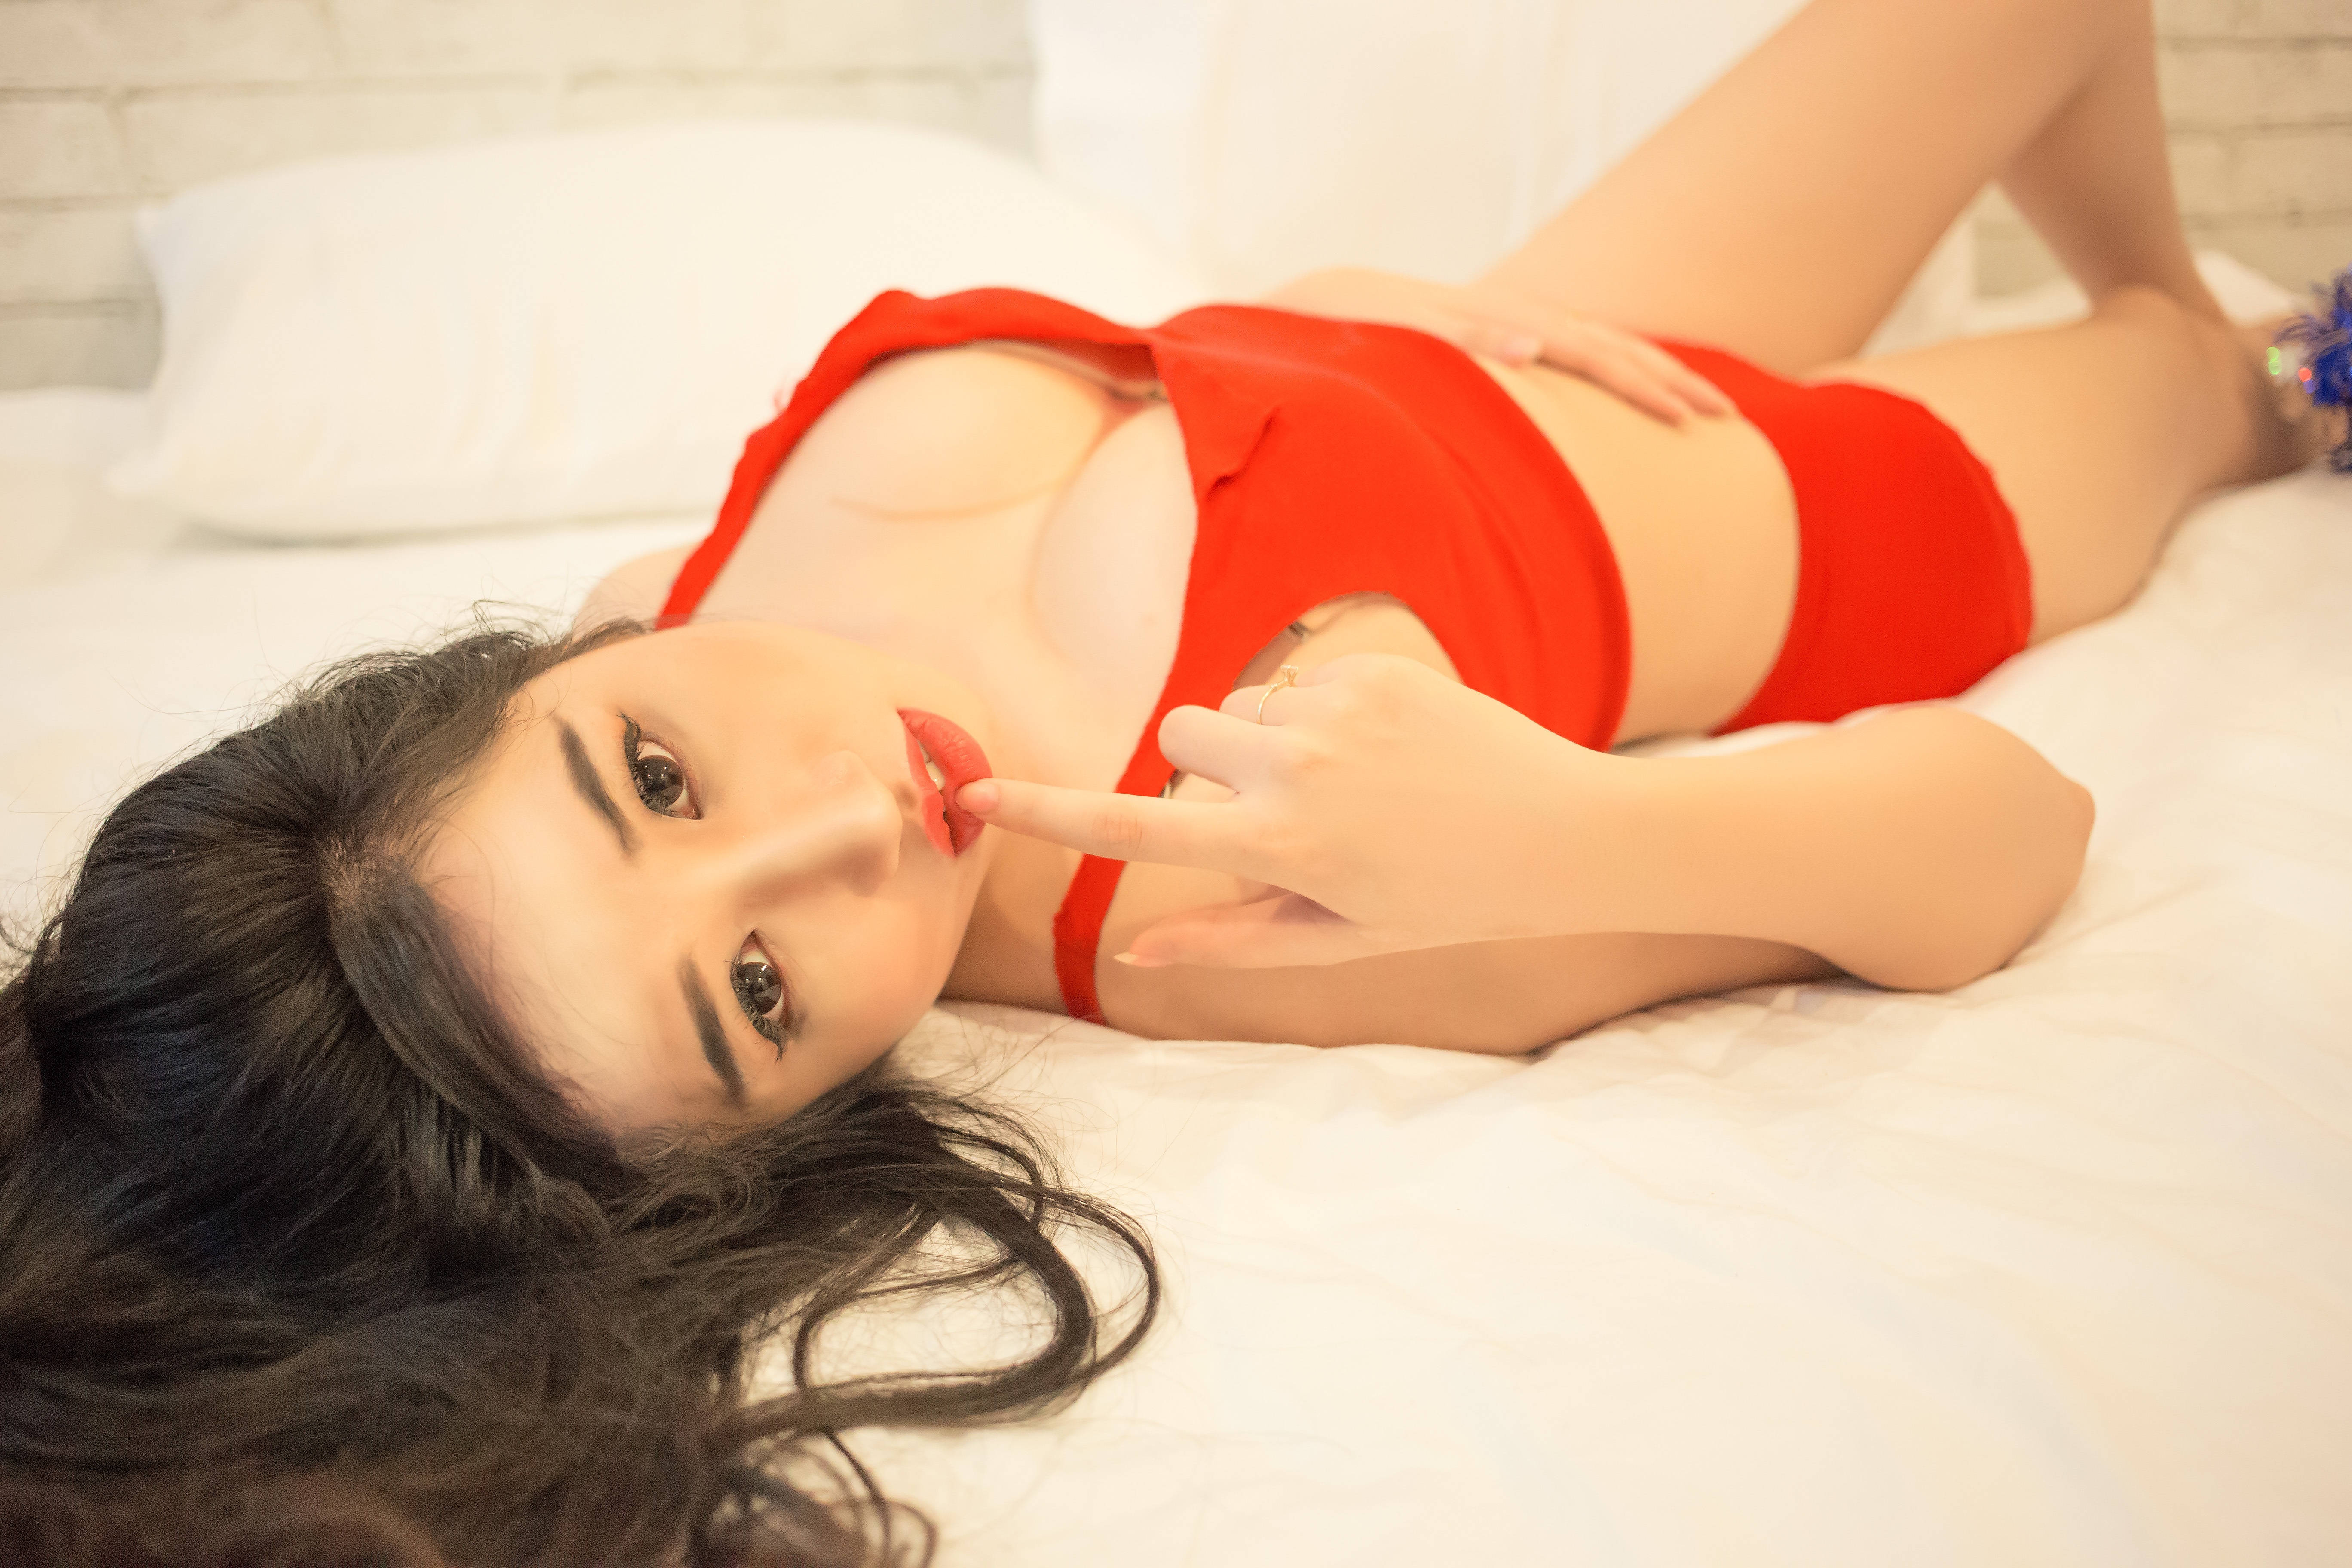
hand, sky, girl, hair, sweet, flower, travel, leg, model, young, finger, green, red, natural, fresh, asia, blooming, succulent, clothing, lady, hairstyle, smiling, scrabble, mouth, long hair, human body, lingerie, black hair, background, lovely, cool, hot, thigh, look, fruits, beauty, calendar, beautiful, sexy, blond, noel, strawberries, seductive, sell, vietnam, enough, photo shoot, brown eyes, beautiful eyes, appetite, red lips, white skin, girly, dalat, big eye, nine succulent, tip leads, undergarment, in room